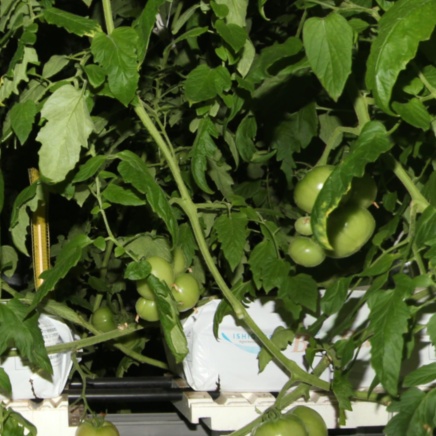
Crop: tomato